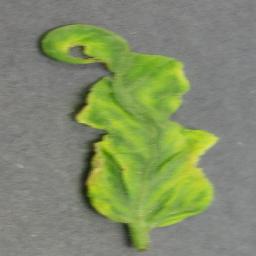
Label: Tomato___Tomato_Yellow_Leaf_Curl_Virus